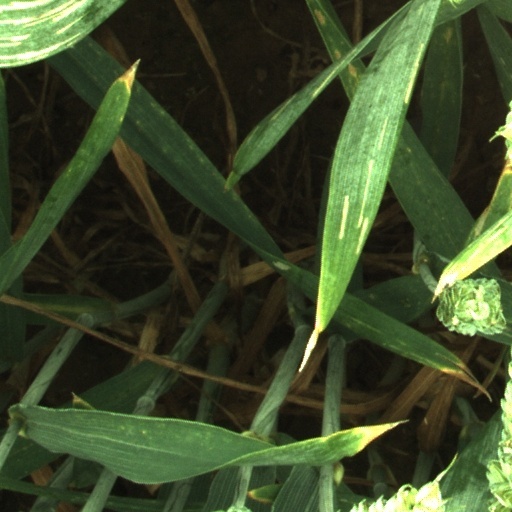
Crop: wheat